Toyota RAV4 EV

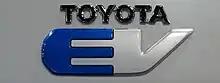
Toyota electric car badge used in the RAV4 EV

The RAV4 EV has two charge modes: Standard and Extended. In standard mode, the high voltage battery charges only up to 35 kWh and Toyota expected the electric SUV to achieve an EPA driving range rating of for this charging mode. Extended mode allows the battery to charge to its full usable capacity of 41.8 kWh, providing an expected EPA driving range of according to Toyota estimates. The EPA rated just one range of . Standard mode is designed to optimize battery life over range; however, the 8-year, 100,000-mile battery warranty cover the packs regardless of the mix of charge modes over the pack's life. However, due to EPA's procedures, Toyota expects the Monroney label to show the combined range of .